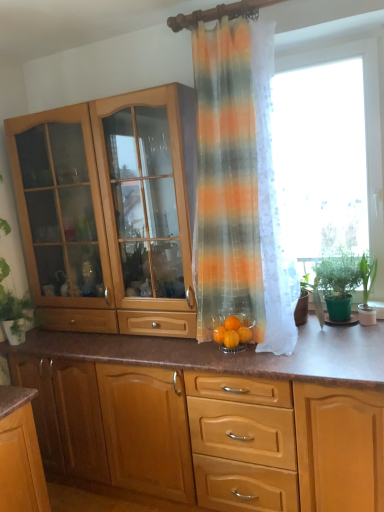
Question: In the image, there is a translucent striped curtain at center. Find some points within the space that is in front of translucent striped curtain at center. Your answer should be formatted as a list of tuples, i.e. [(x1, y1)], where each tuple contains the x and y coordinates of a point satisfying the conditions above. The coordinates should be between 0 and 1, indicating the normalized pixel locations of the points in the image.
Answer: [(0.763, 0.706)]